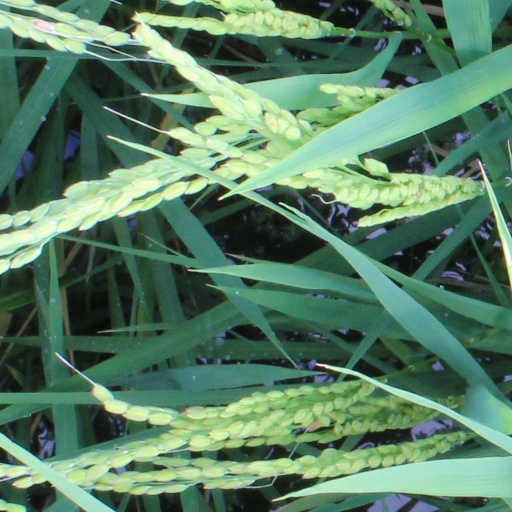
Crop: rice